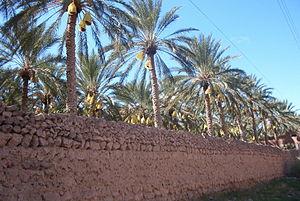
Régimes de dattes avant la cueillette à Tolga
La deglet nour, est une variété de dattes originaire de Tolga, près de Biskra, dans la région des Zibans, de Touggourt, dans la région de Oued Righ et dans la région du Souf, en Algérie. La Deglet Nour est extra-moelleuse, charnue et sa peau est très fine, sa couleur est claire, dorée et translucide, son noyau est petit. Placée devant une source de lumière, le noyau transparaît.
La wilaya de Biskra est une wilaya algérienne située au centre-est de l'Algérie aux portes du Sahara.